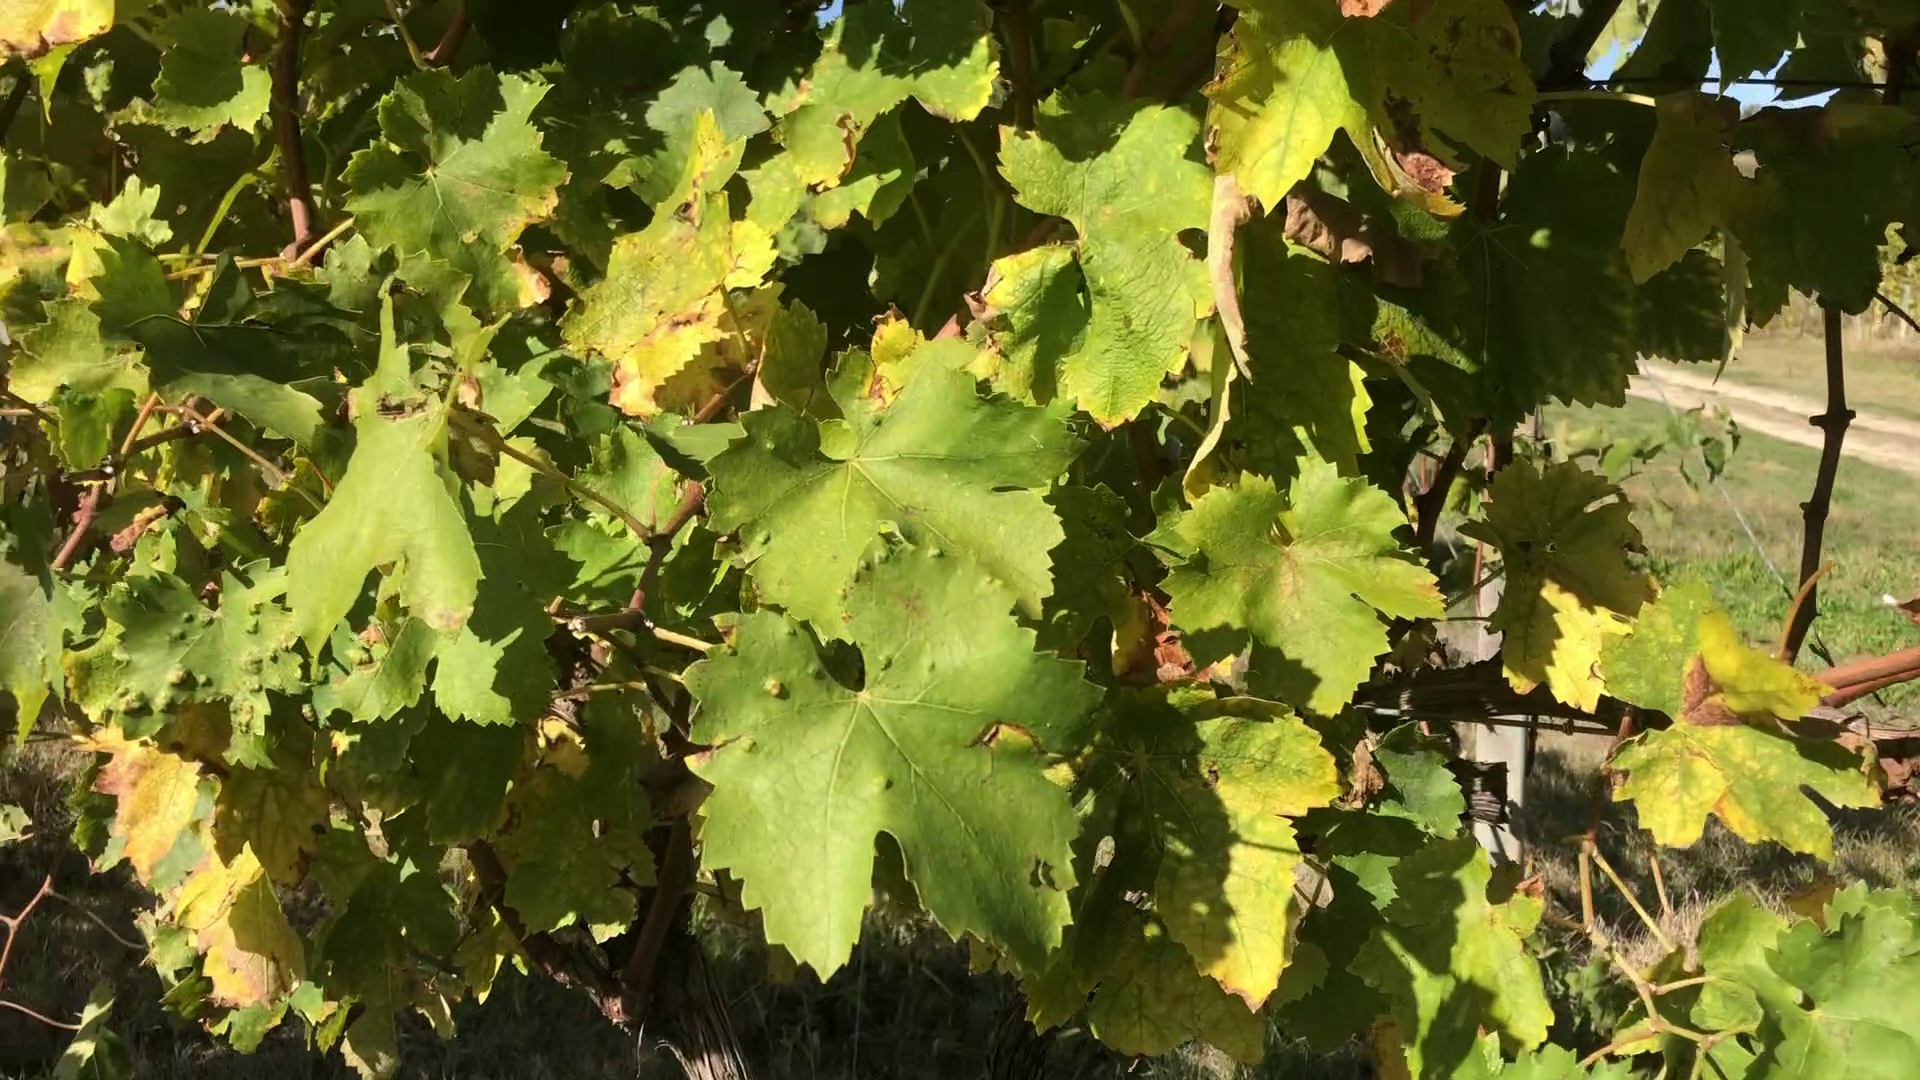
Label: healthy